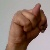
The image shows a hand gesture representing the letter 'N' in Indian Sign Language.